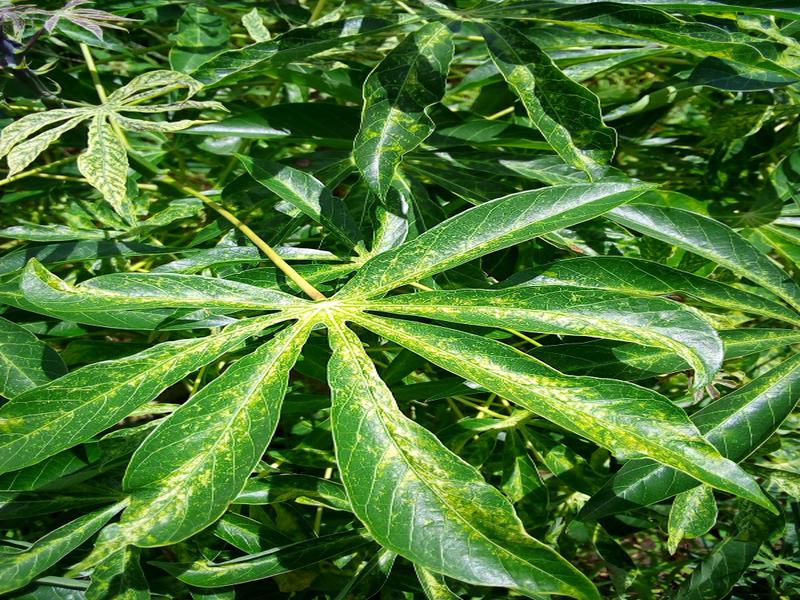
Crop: cassava
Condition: green_mottle